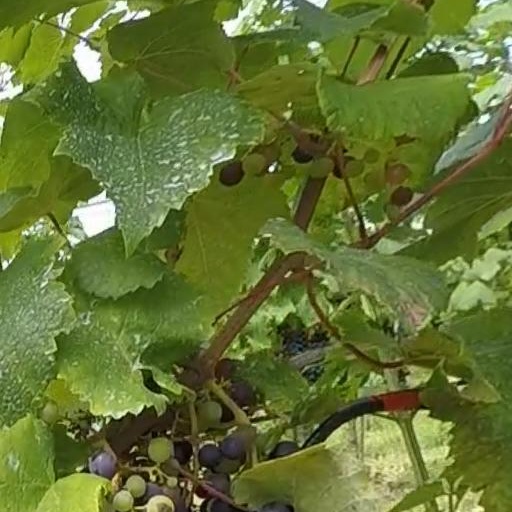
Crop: grape